Iris Engstrand

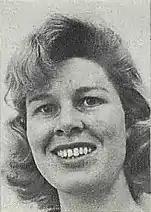
Iris H. Wilson in 1963

She specialized in the history of California and Spanish exploration during the 1700s, and as of 2017 had written about twenty books on those subjects.